Topiwala

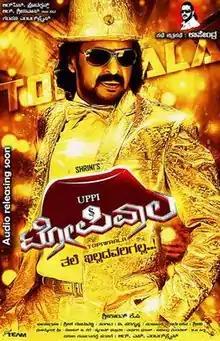
Theatrical Poster

Topiwala is a 2013 Indian Kannada political satire film written by Upendra and directed by M. G. Srinivas. The film stars Upendra and Bhavana in the lead roles. Kanakapura Sreenivas and K. P. Srikanth jointly produced this venture under R.S. Productions banner. V. Harikrishna composed the music. The film was released on 15 March 2013 in 150 theaters.